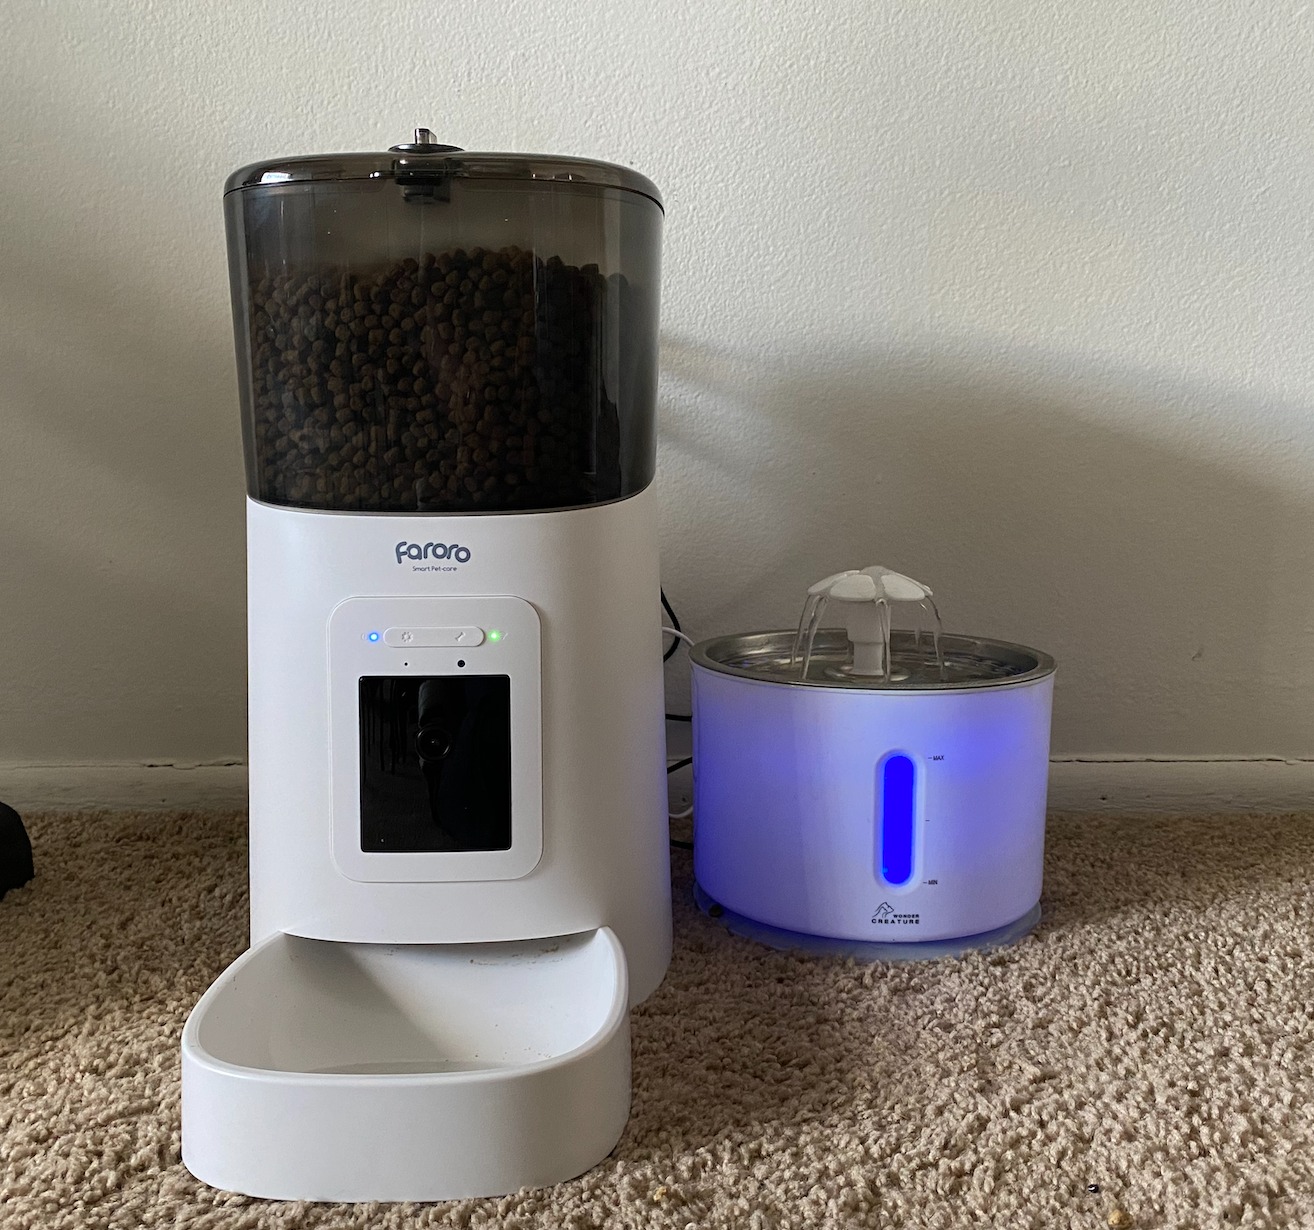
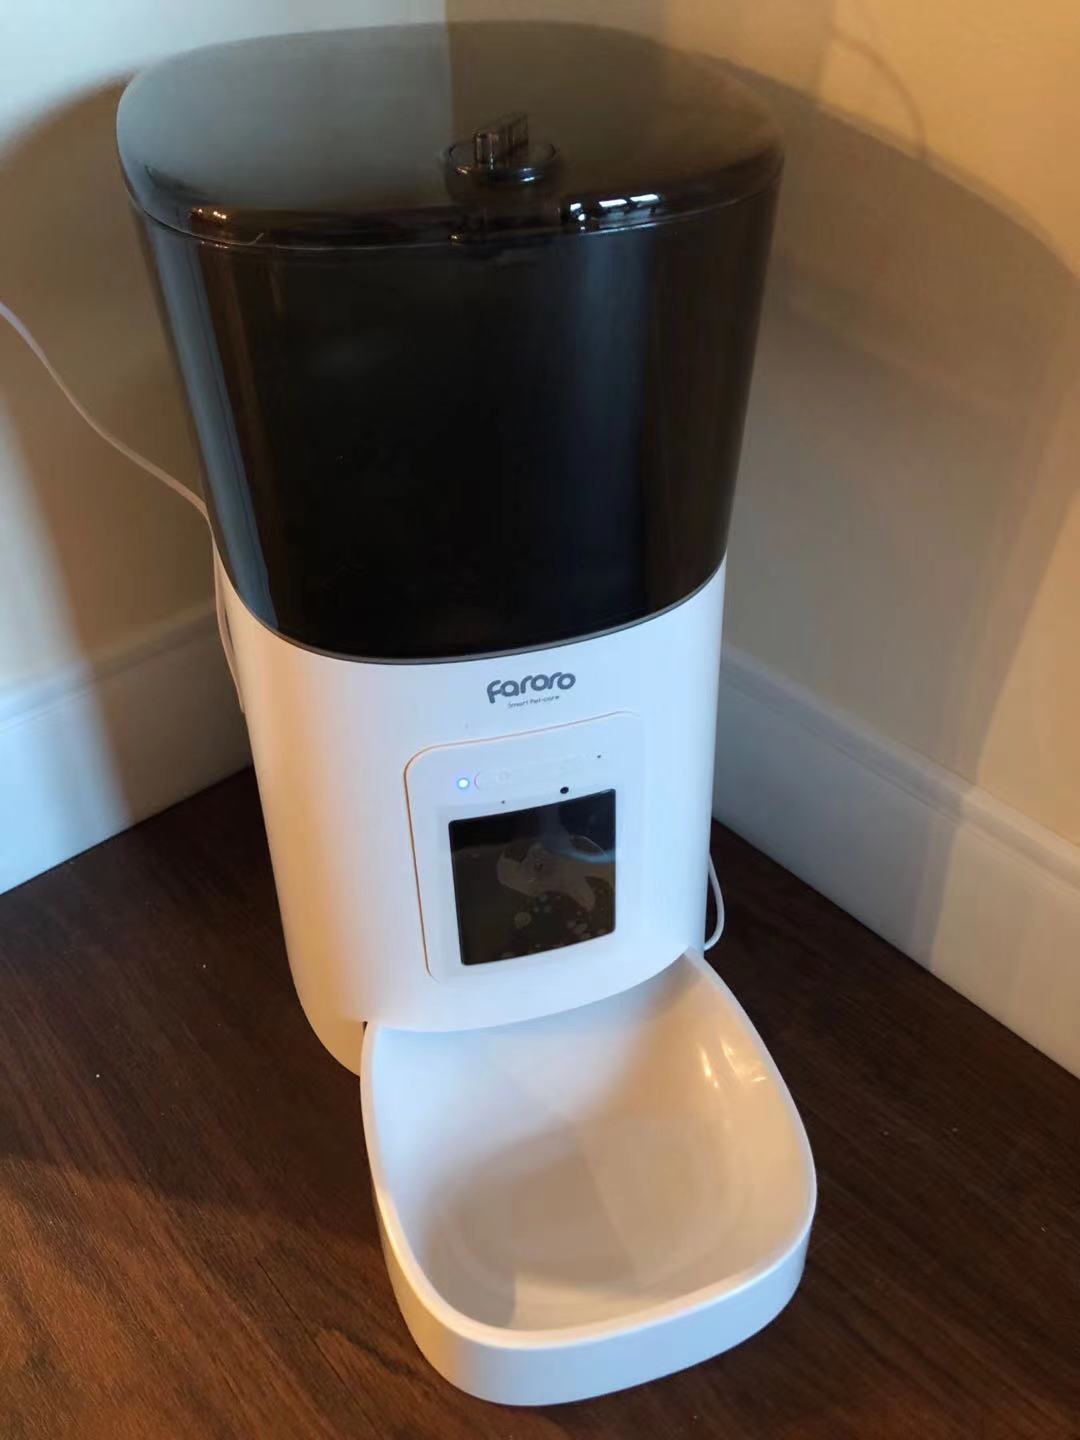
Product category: items_feeder
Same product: yes